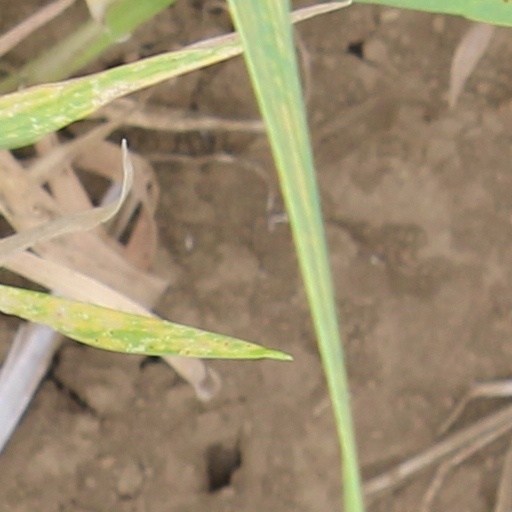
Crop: wheat